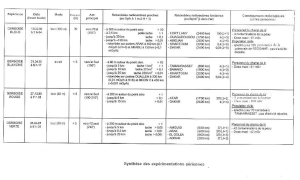
Synthèse des tests nucléaires atmosphériques français de Reggane.